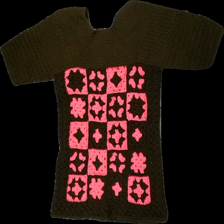
View: back
Type: Sweater
Category: Ladies
Brand: Not in the list
Colors: Brown, Pink
Material: 100% acryllic
Cut: Regular, C-collar
Price range: 50-100
Recommended usage: Reuse
Description: Home knitted sweater